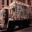
Label: truck